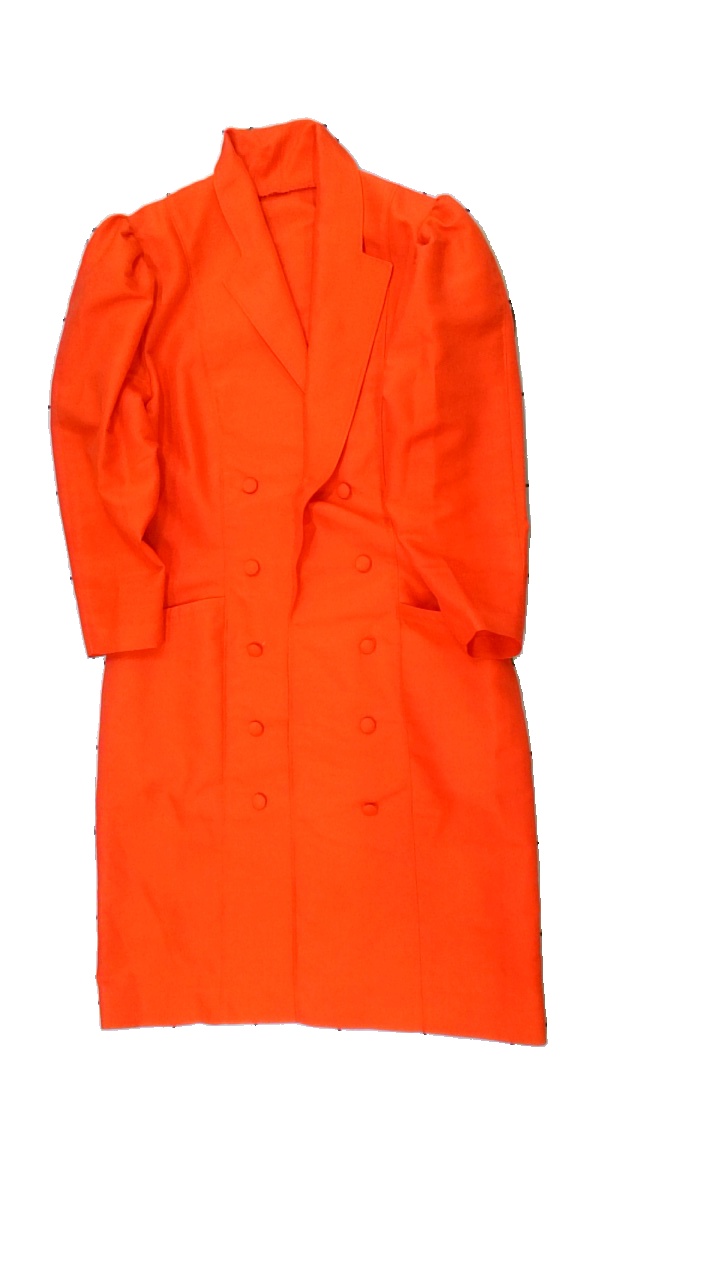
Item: Jacket (Ladies)
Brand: Missing
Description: kappa
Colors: Red
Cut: V-collar
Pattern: Other
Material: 77% polyester 23% bomull
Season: All
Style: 80s
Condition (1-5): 5
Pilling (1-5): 5
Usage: Reuse
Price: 50-100